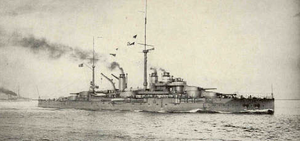
Le cuirassé d'escadre Jean Bart
La classe Courbet est la première classe de cuirassés de type dreadnought construits et mis en service par la Marine nationale française. Elle a été conçue par l'ingénieur Léon Lyasse dans le cadre du programme naval de 1910.
Le Jean Bart est un cuirassé de type dreadnought de classe Courbet construit et mis en service pour la Marine nationale française. Il est le 12ᵉ navire à porter le nom du corsaire dunkerquois.
"Henri du Couëdic de Kerérant est un officier général de la marine française. Il fut nommé contre-amiral en 1923 et a servi dans la marine pendant la première guerre mondiale. Lors de la première Guerre, il eut plus de quatre commandements à la mer. Il fut le commandant du Jean-Bart à la fin de la première guerre mondiale puis dans les Dardanelles à l'époque où eurent lieu ""les mutineries de la mer Noire"" Malgré ses blessures, il restaura l'autorité sur son navire, le Jean-Bart qui avait été pris par les mutins. Il est ensuite Commandant du port militaire de Cherbourg, l'un des trois ports Français avec Toulon et Brest puis, en 1923 secrétaire du conseil supérieur de la Marine. À partir de juin 1924, il est nommé commandant en chef de la ""Division Navale du Levant"".
Les mutineries de la mer Noire sont une série de révoltes survenues dans les troupes terrestres et les bâtiments français de l’escadre de la mer Noire en 1919, alors que le gouvernement français soutient les forces russes « blanches » contre les révolutionnaires « rouges » pendant la guerre civile russe. L’intervention française, menée avec de trop faibles moyens navals et terrestres dans un pays hostile est un échec qui n’est pas dû aux mutineries, ces dernières n'intervenant qu'après la décision de mettre un terme aux opérations militaires. Après le retour de l’expédition, les mutineries reprennent et touchent presque tous les ports où stationnent des navires de guerre : à Brest, Cherbourg, Bizerte, Lorient et Toulon avant de se terminer par une ultime poussée en Méditerranée orientale.